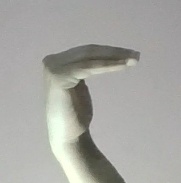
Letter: haa